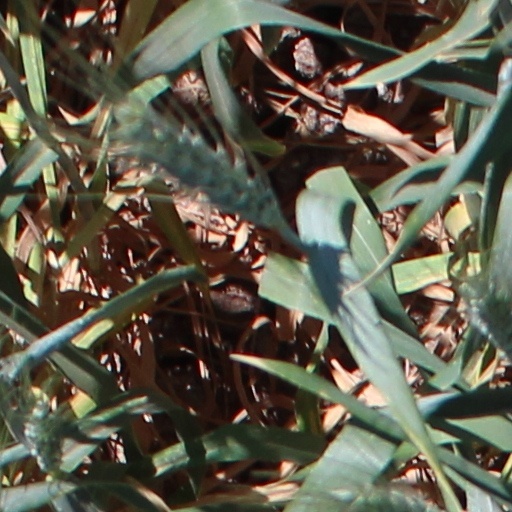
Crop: wheat